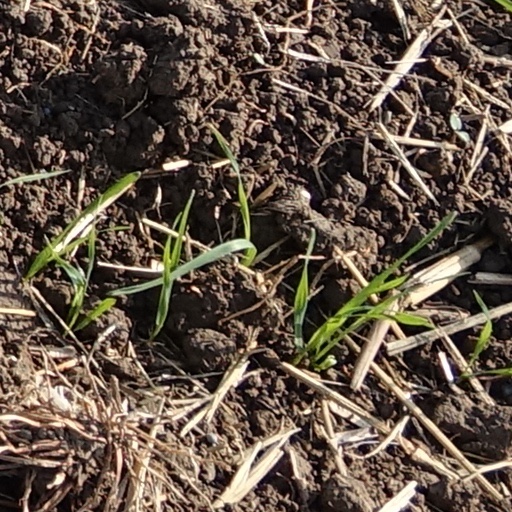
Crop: wheat